Describe the emotion expressed in this image:  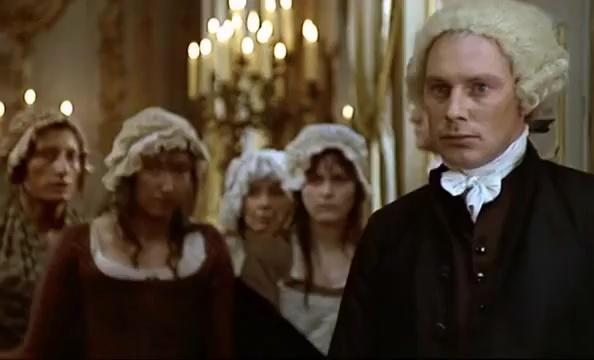
This person displays Suffering, valence and arousal with high intensity.